List of diplomatic missions of Cyprus

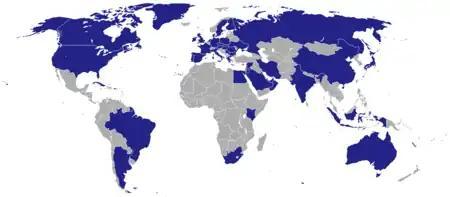
Diplomatic missions of Cyprus

The Republic of Cyprus has a modest diplomatic presence. Most of its missions are located in fellow member-states of the European Union, and in the Middle Eastern countries, with which it shares historic and cultural linkages.